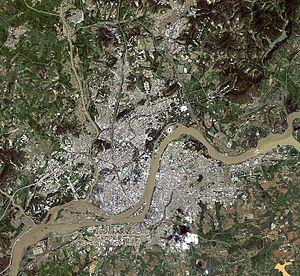
Pyongyang est la capitale et la plus grande ville de la République populaire démocratique de Corée, fréquemment appelée Corée du Nord. La population officielle du centre-ville est estimée à 2,5 millions d'habitants en 2013, tandis que l'agglomération en rassemble environ 3,3 millions. Sa superficie est de 3 194 km², soit près de trois fois celle de Los Angeles. Elle constitue le cœur politique, économique et culturel du pays.